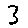
Label: 3